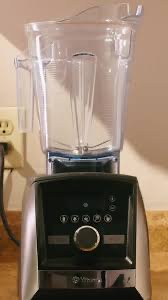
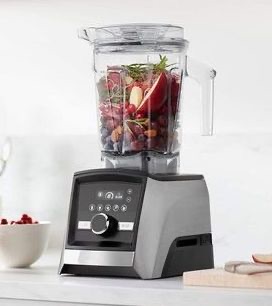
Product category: items_blender
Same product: yes